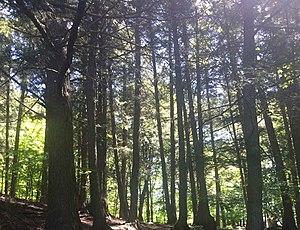
Source